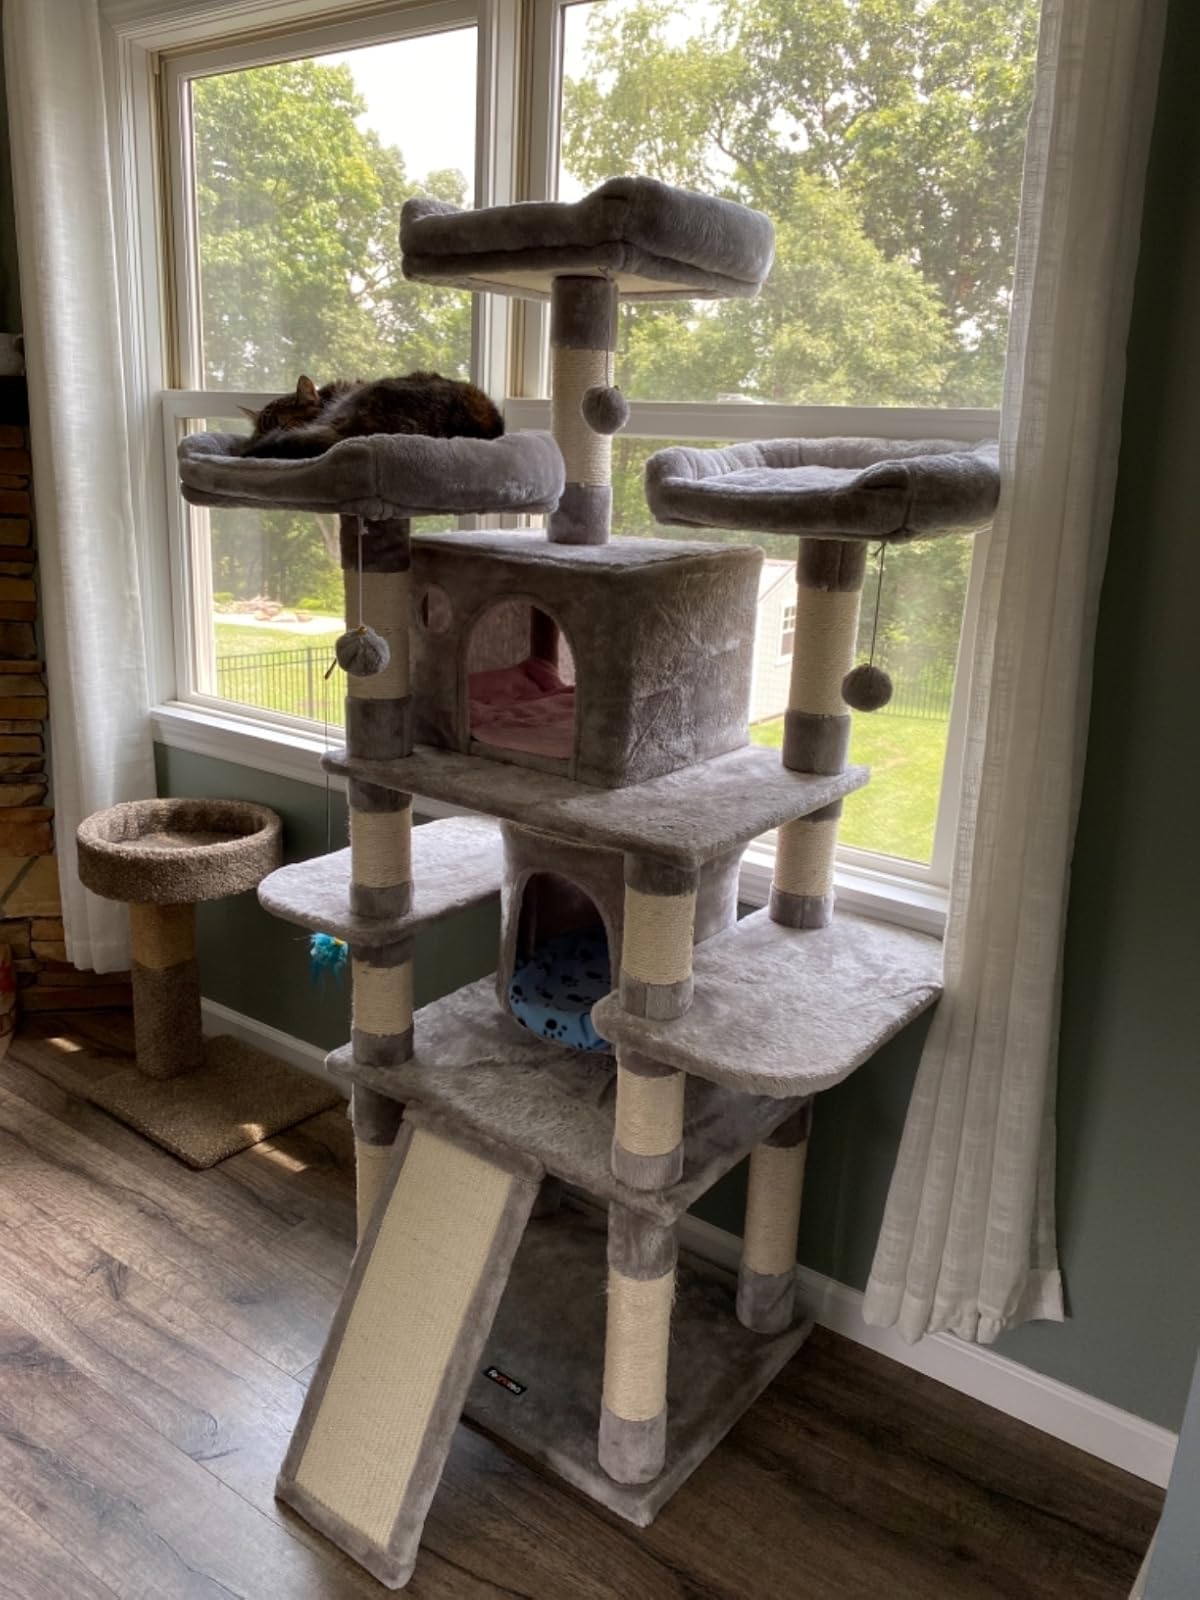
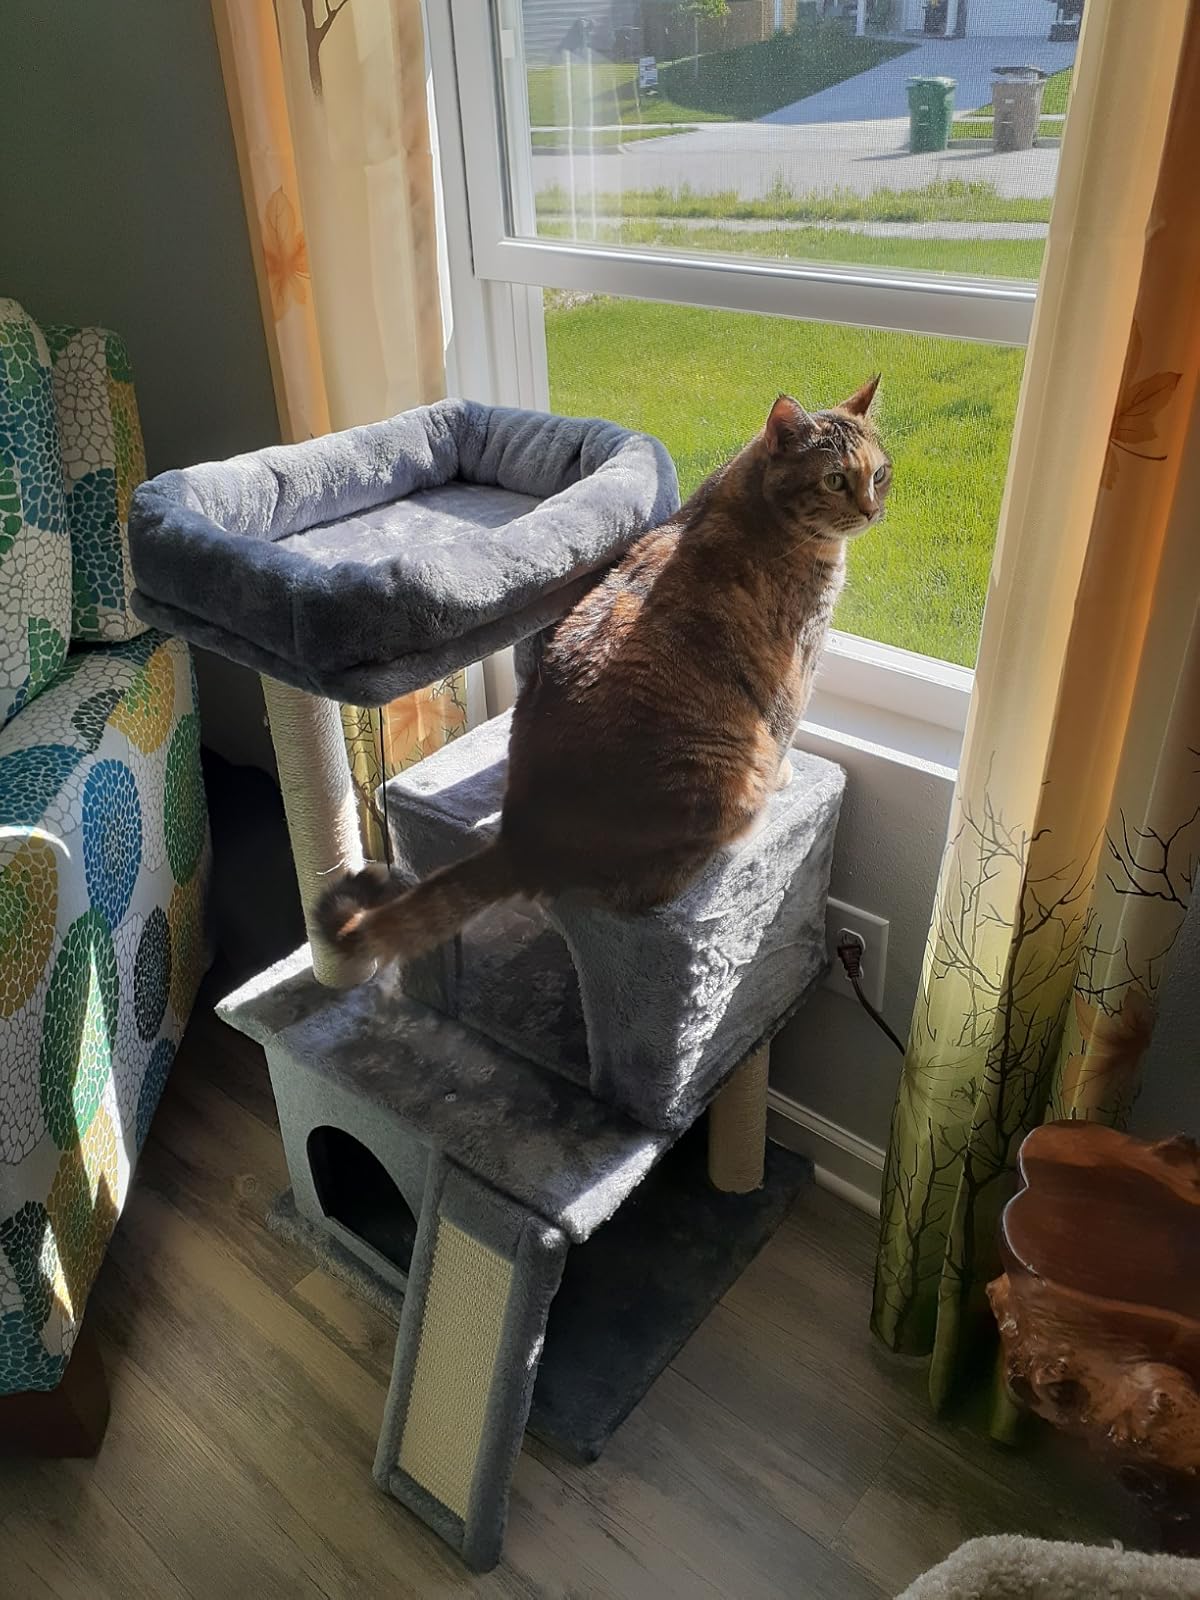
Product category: items_cat tree
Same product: no